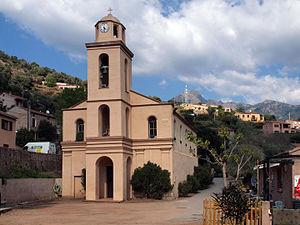
Serriera (Corse) - Église Sainte-Marie
Serriera est une commune française située dans la circonscription départementale de la Corse-du-Sud et le territoire de la collectivité de Corse. Elle appartient à l'ancienne piève de Sia, dans les Deux-Sevi.